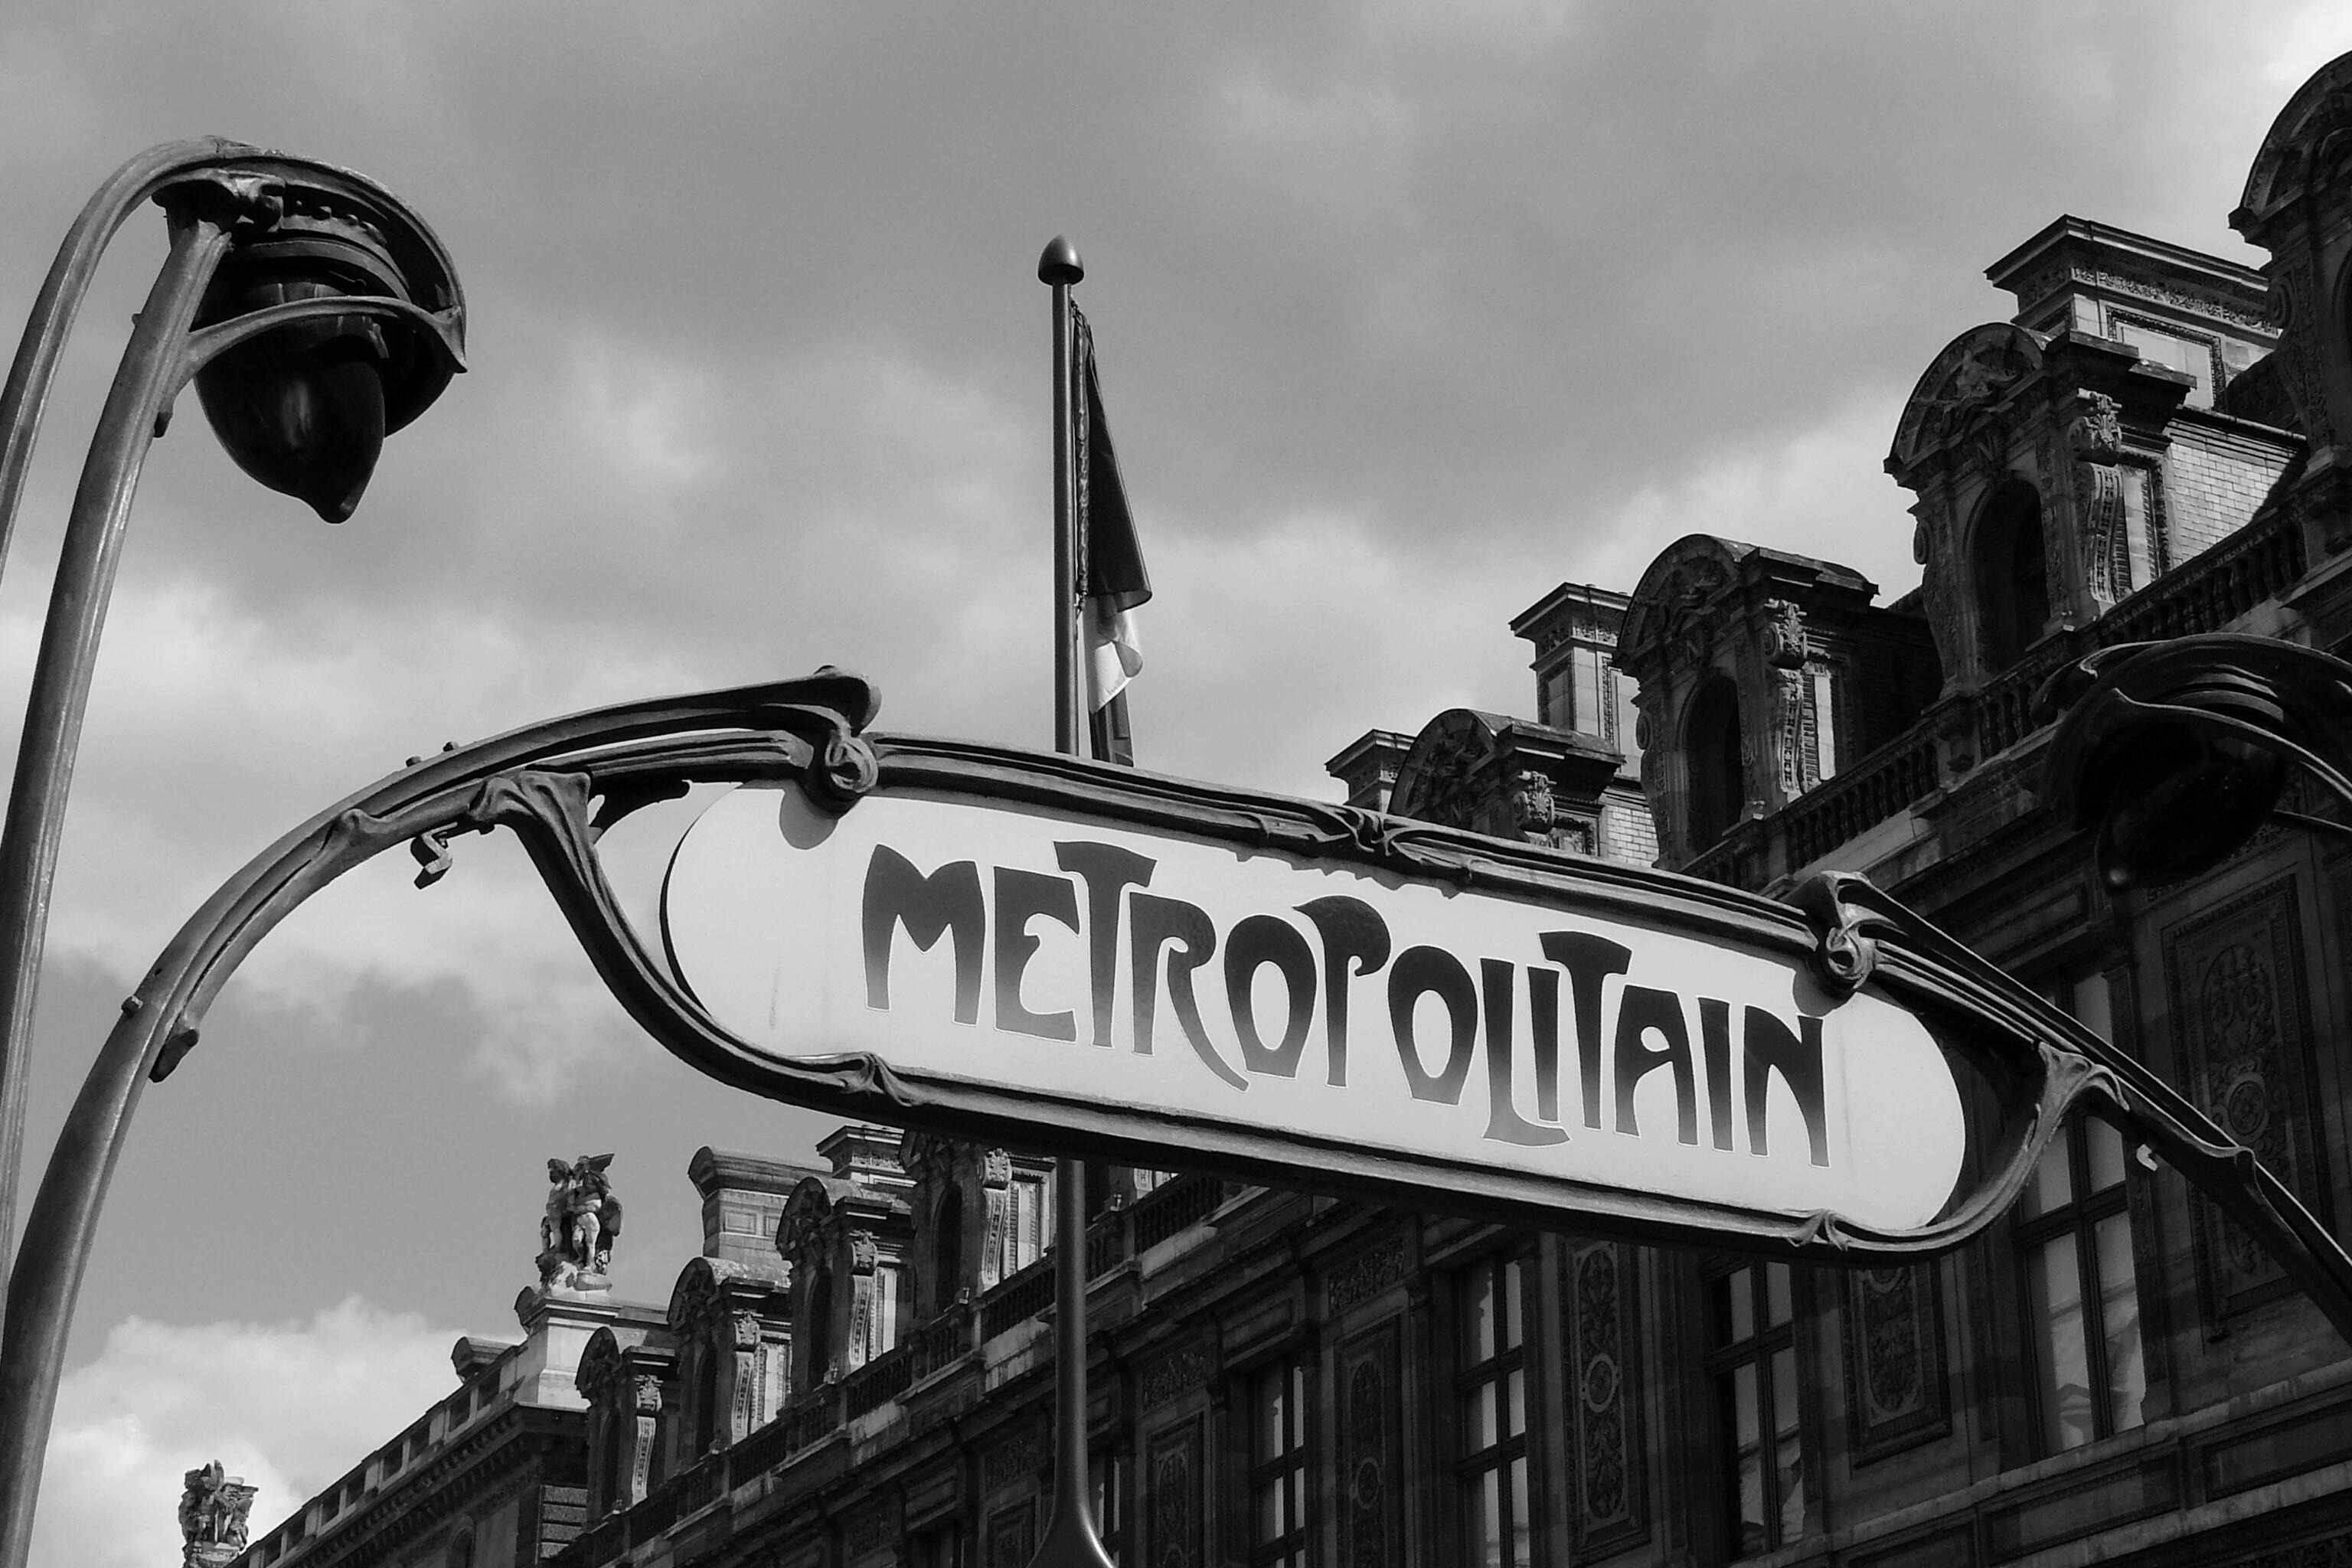
black and white, architecture, road, white, street, photography, building, city, paris, metro, france, black, monochrome, close, metro station, capital, district, shield, art nouveau, input, housewife, urban area, monochrome photography, single lens reflex camera, nonbuilding structure, metro entrance, metropolitain, city lighting lantern